Pavel Drozd

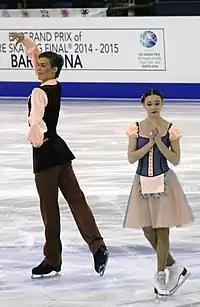
Loboda/Drozd at the 2014-15 Junior Grand Prix Final

"Small medals for short and free programs awarded only at ISU Championships."